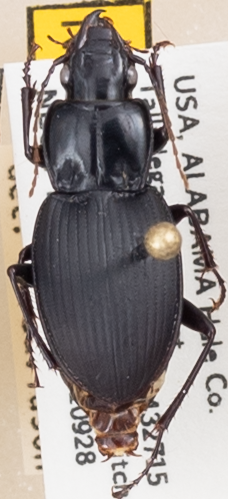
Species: Cyclotrachelus convivus
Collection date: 2021-09-28
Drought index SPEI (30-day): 0.784
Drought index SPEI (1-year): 1.28
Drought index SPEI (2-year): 2.09